Elizabeth City County, Virginia

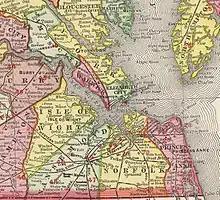
1903 Map depicting Elizabeth City County and other "lost counties" of Virginia

Elizabeth City County was a county in southeastern Virginia from 1634 until 1952 when it was merged into the city of Hampton. Originally created in 1634 as Elizabeth River Shire, it was one of eight shires created in the Virginia Colony by order of the King Charles I. In 1636, it was subdivided, and the portion north of the harbor of Hampton Roads became known as Elizabeth City Shire. It was renamed Elizabeth City County a short time later.